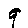
Label: 9